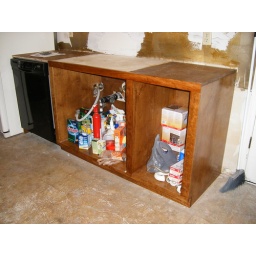
I moved the sink cabinet in, but can't put the sink in until the granite is put on.